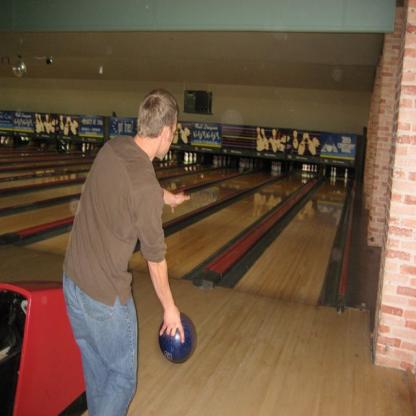
Scene: Indoor